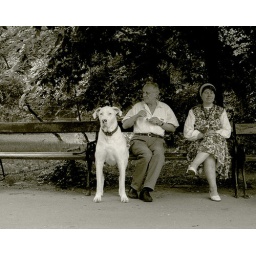
Taken in Bucherest,Romania. The dog is actualy sitting on the bench with its owners.